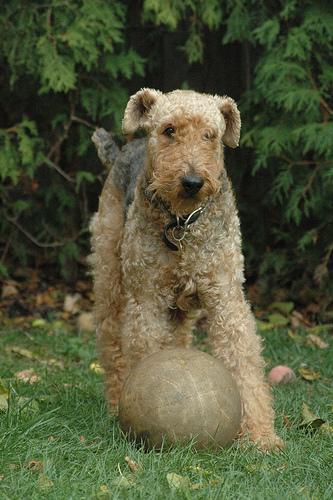
Airedale